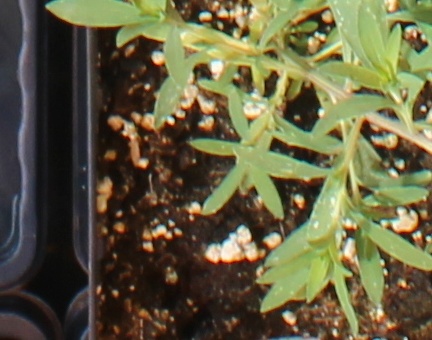
Label: Kochia